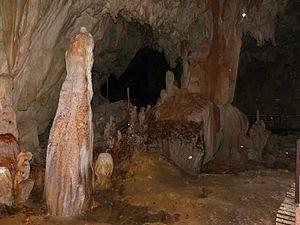
Le parc national du Gunung Mulu, fondé en 1974, se situe au Sarawak, État de Malaisie, situé sur l'île de Bornéo. Le parc est dans le nord du Sarawak, non loin de la frontière avec Brunei, à environ 100 km de la ville de Miri. Il est sur la liste du patrimoine mondial de l'UNESCO depuis 2000 pour sa faune et flore tropicale exceptionnelle, ainsi que ses cavernes et ses paysages de karsts érodés en cônes. Il est nommé d'après le mont Mulu, le pic le plus élevé de Sarawak. La région tient sa richesse floristique et faunistique aux nombreuses zones topographiques et géologiques différentes.